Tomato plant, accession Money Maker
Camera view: tilt-top (135 deg); turntable rotation: 30 degrees
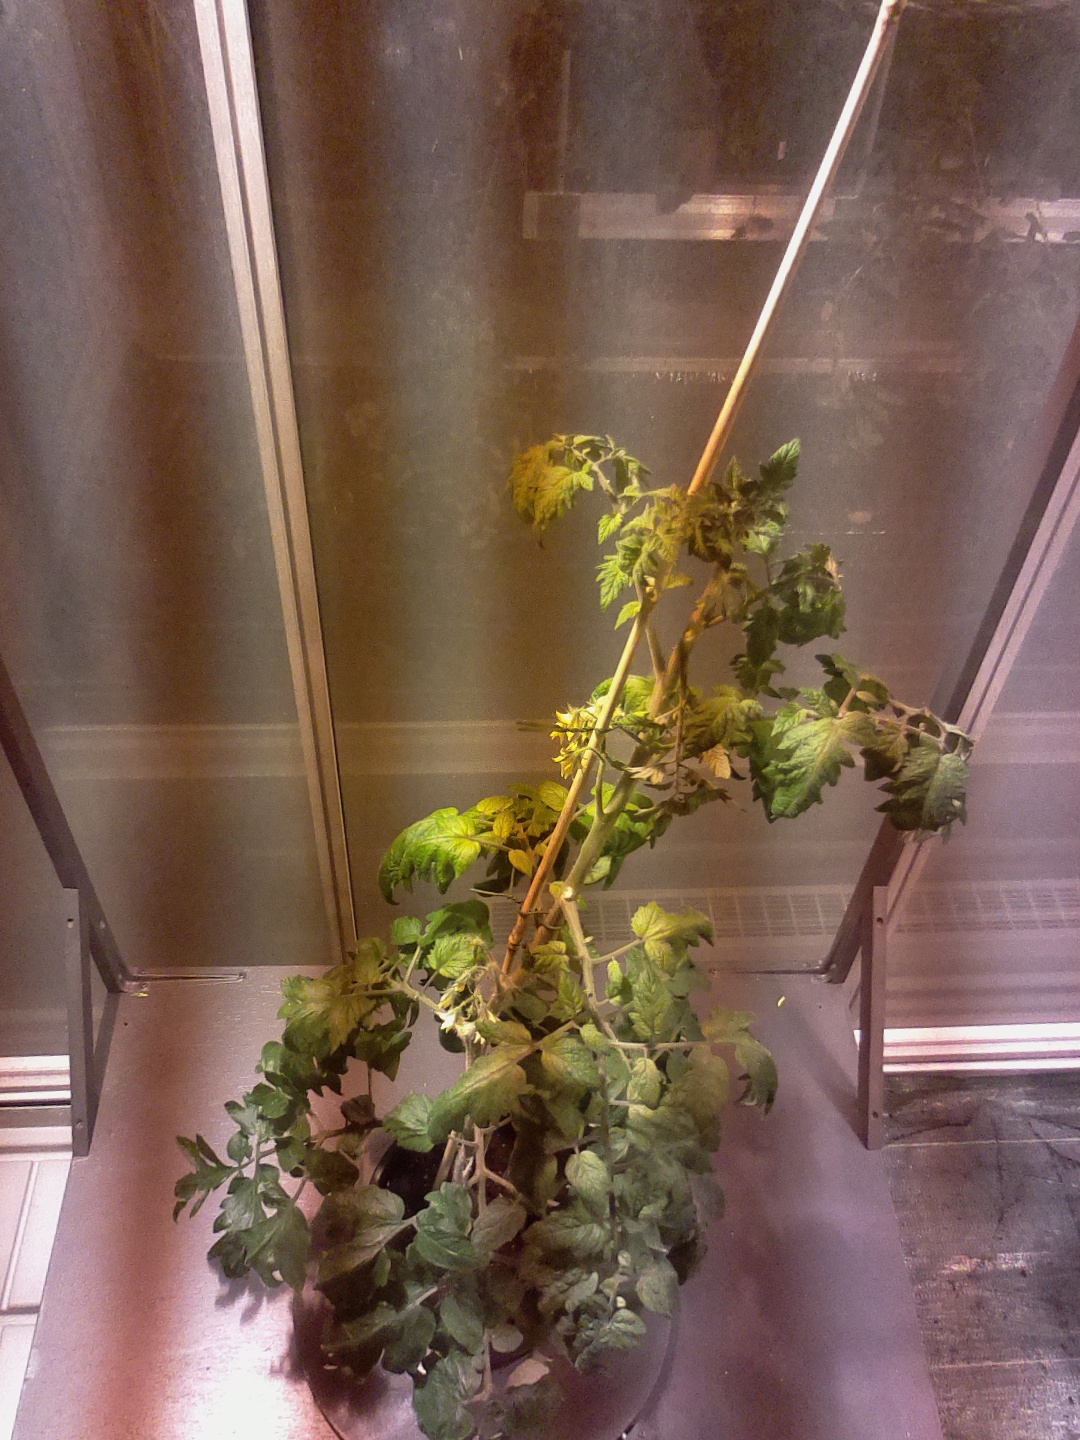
BBCH growth stage 69: End of flowering, 90%-100% of flowers open, more petals falling